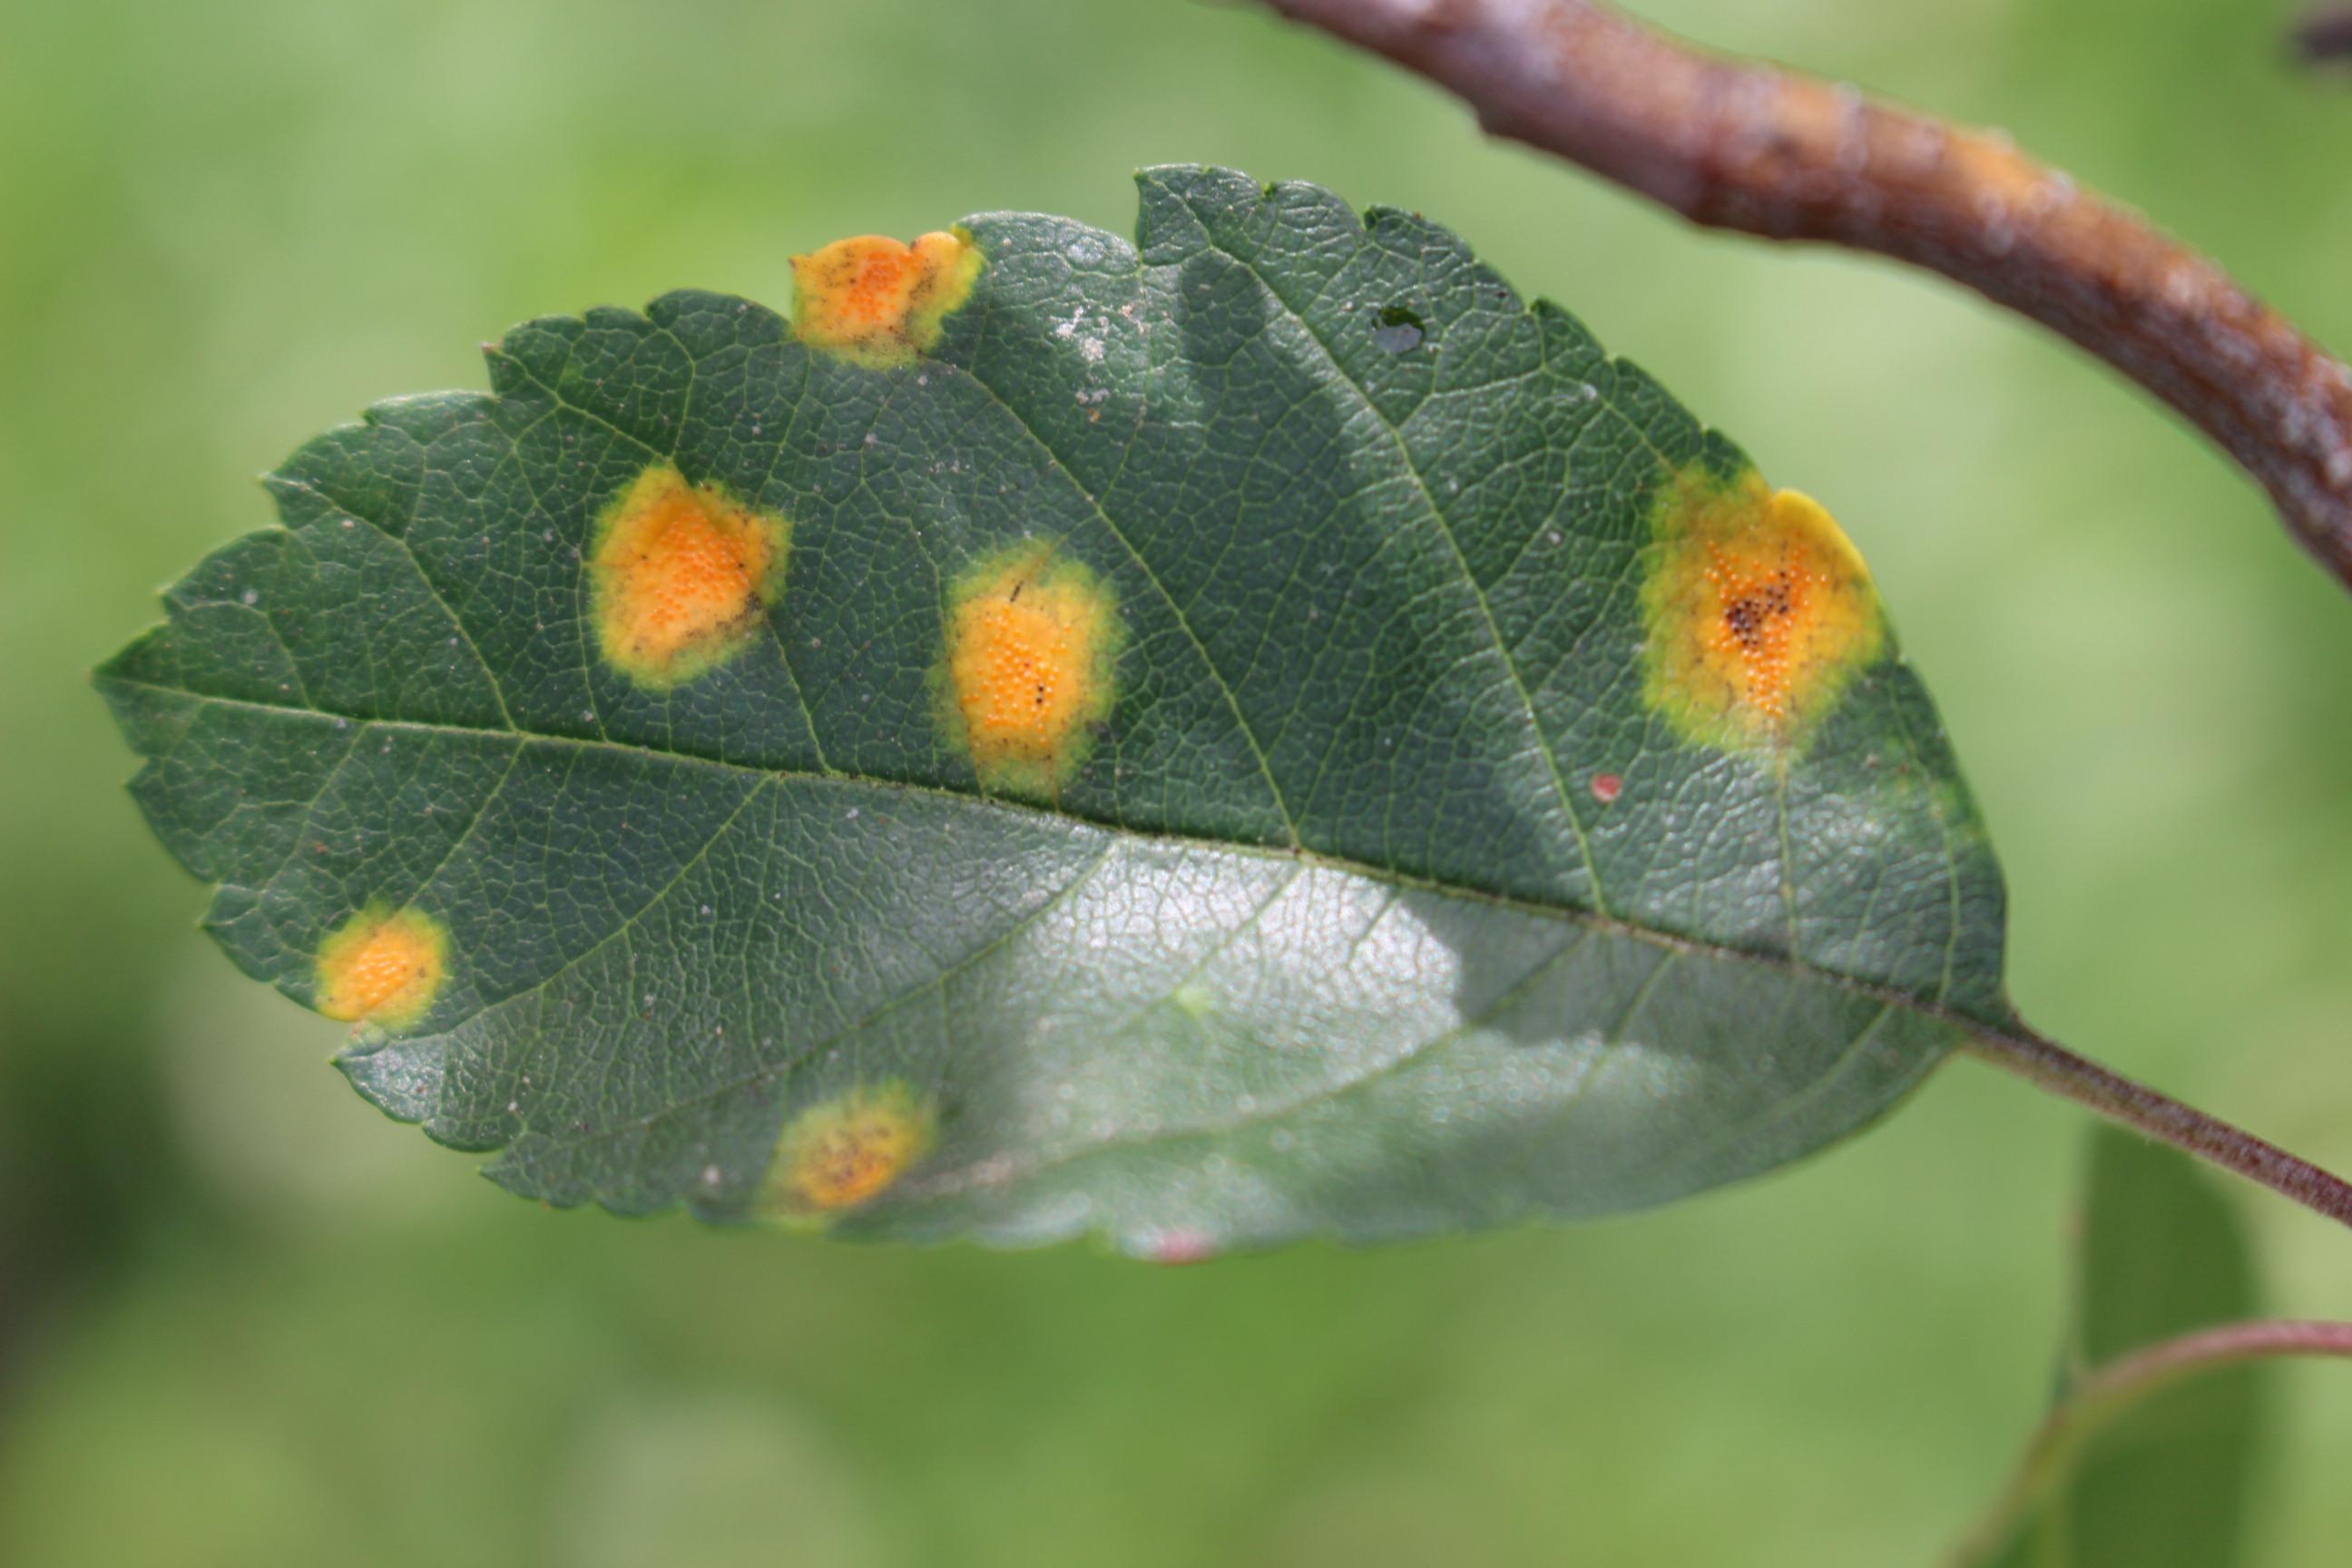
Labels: rust